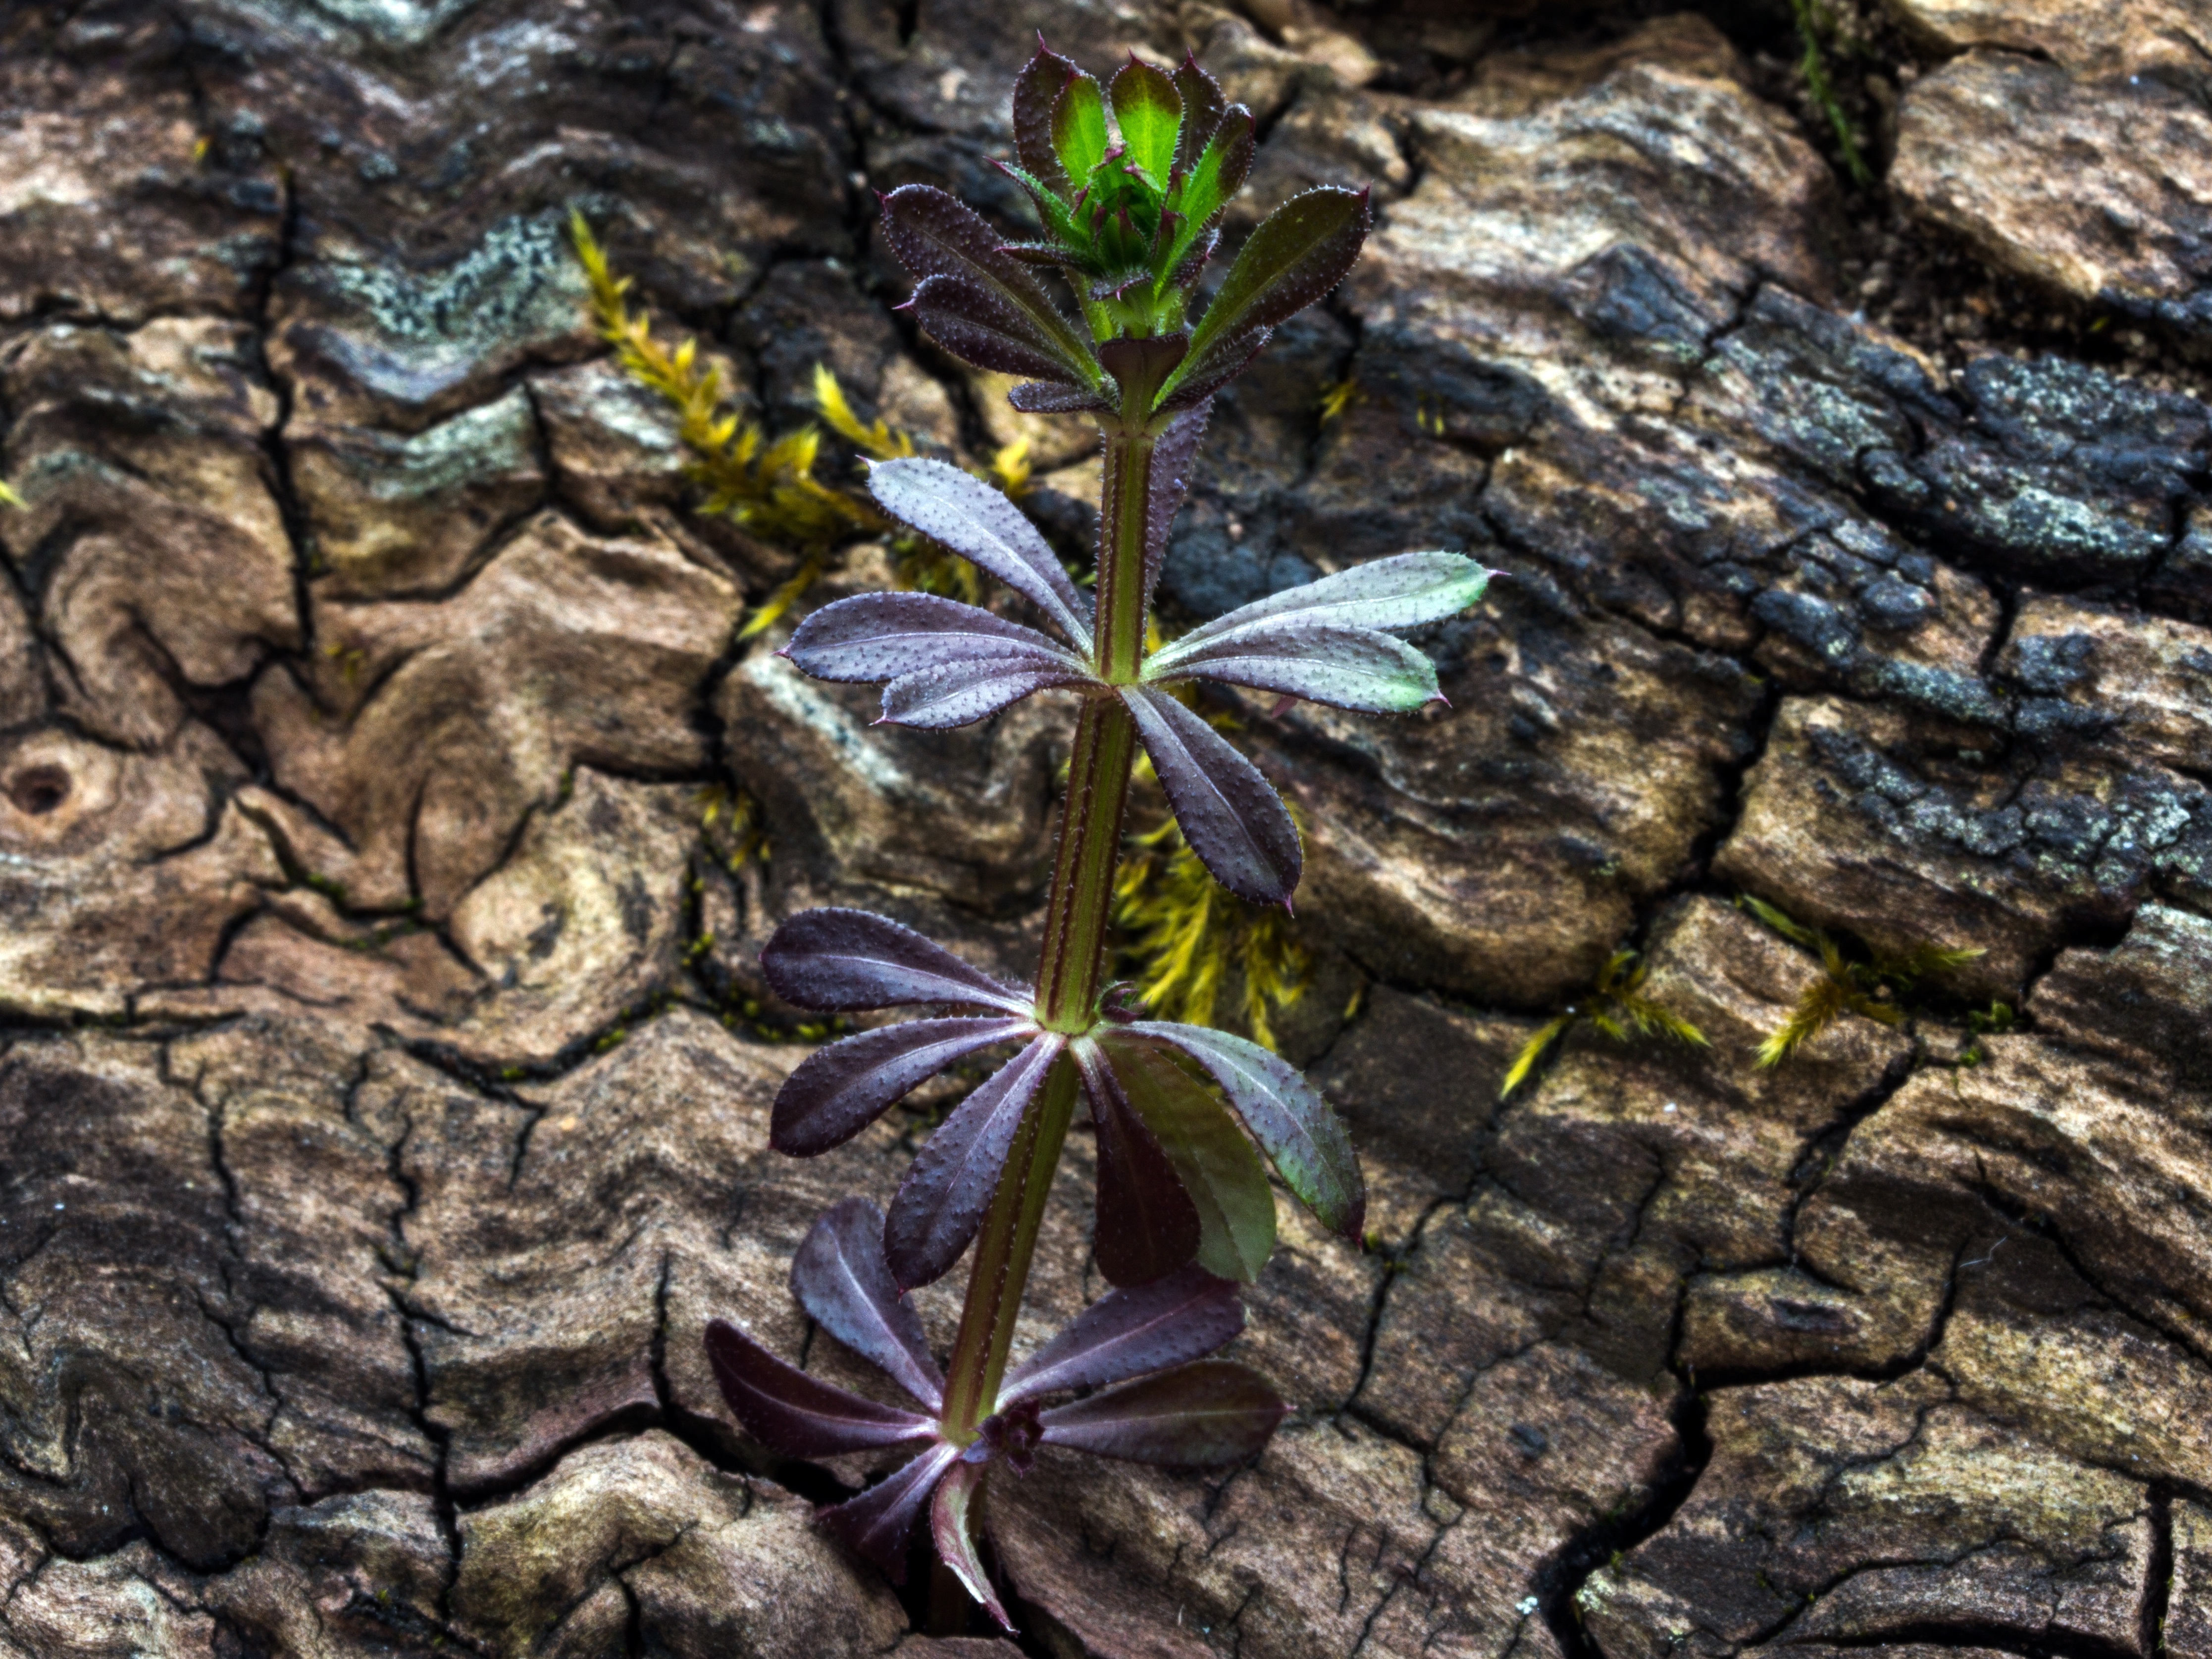
tree, nature, rock, plant, leaf, flower, trunk, bark, autumn, soil, botany, flora, wildflower, tribe, flowering plant, pointed cleaver, woody plant, land plant